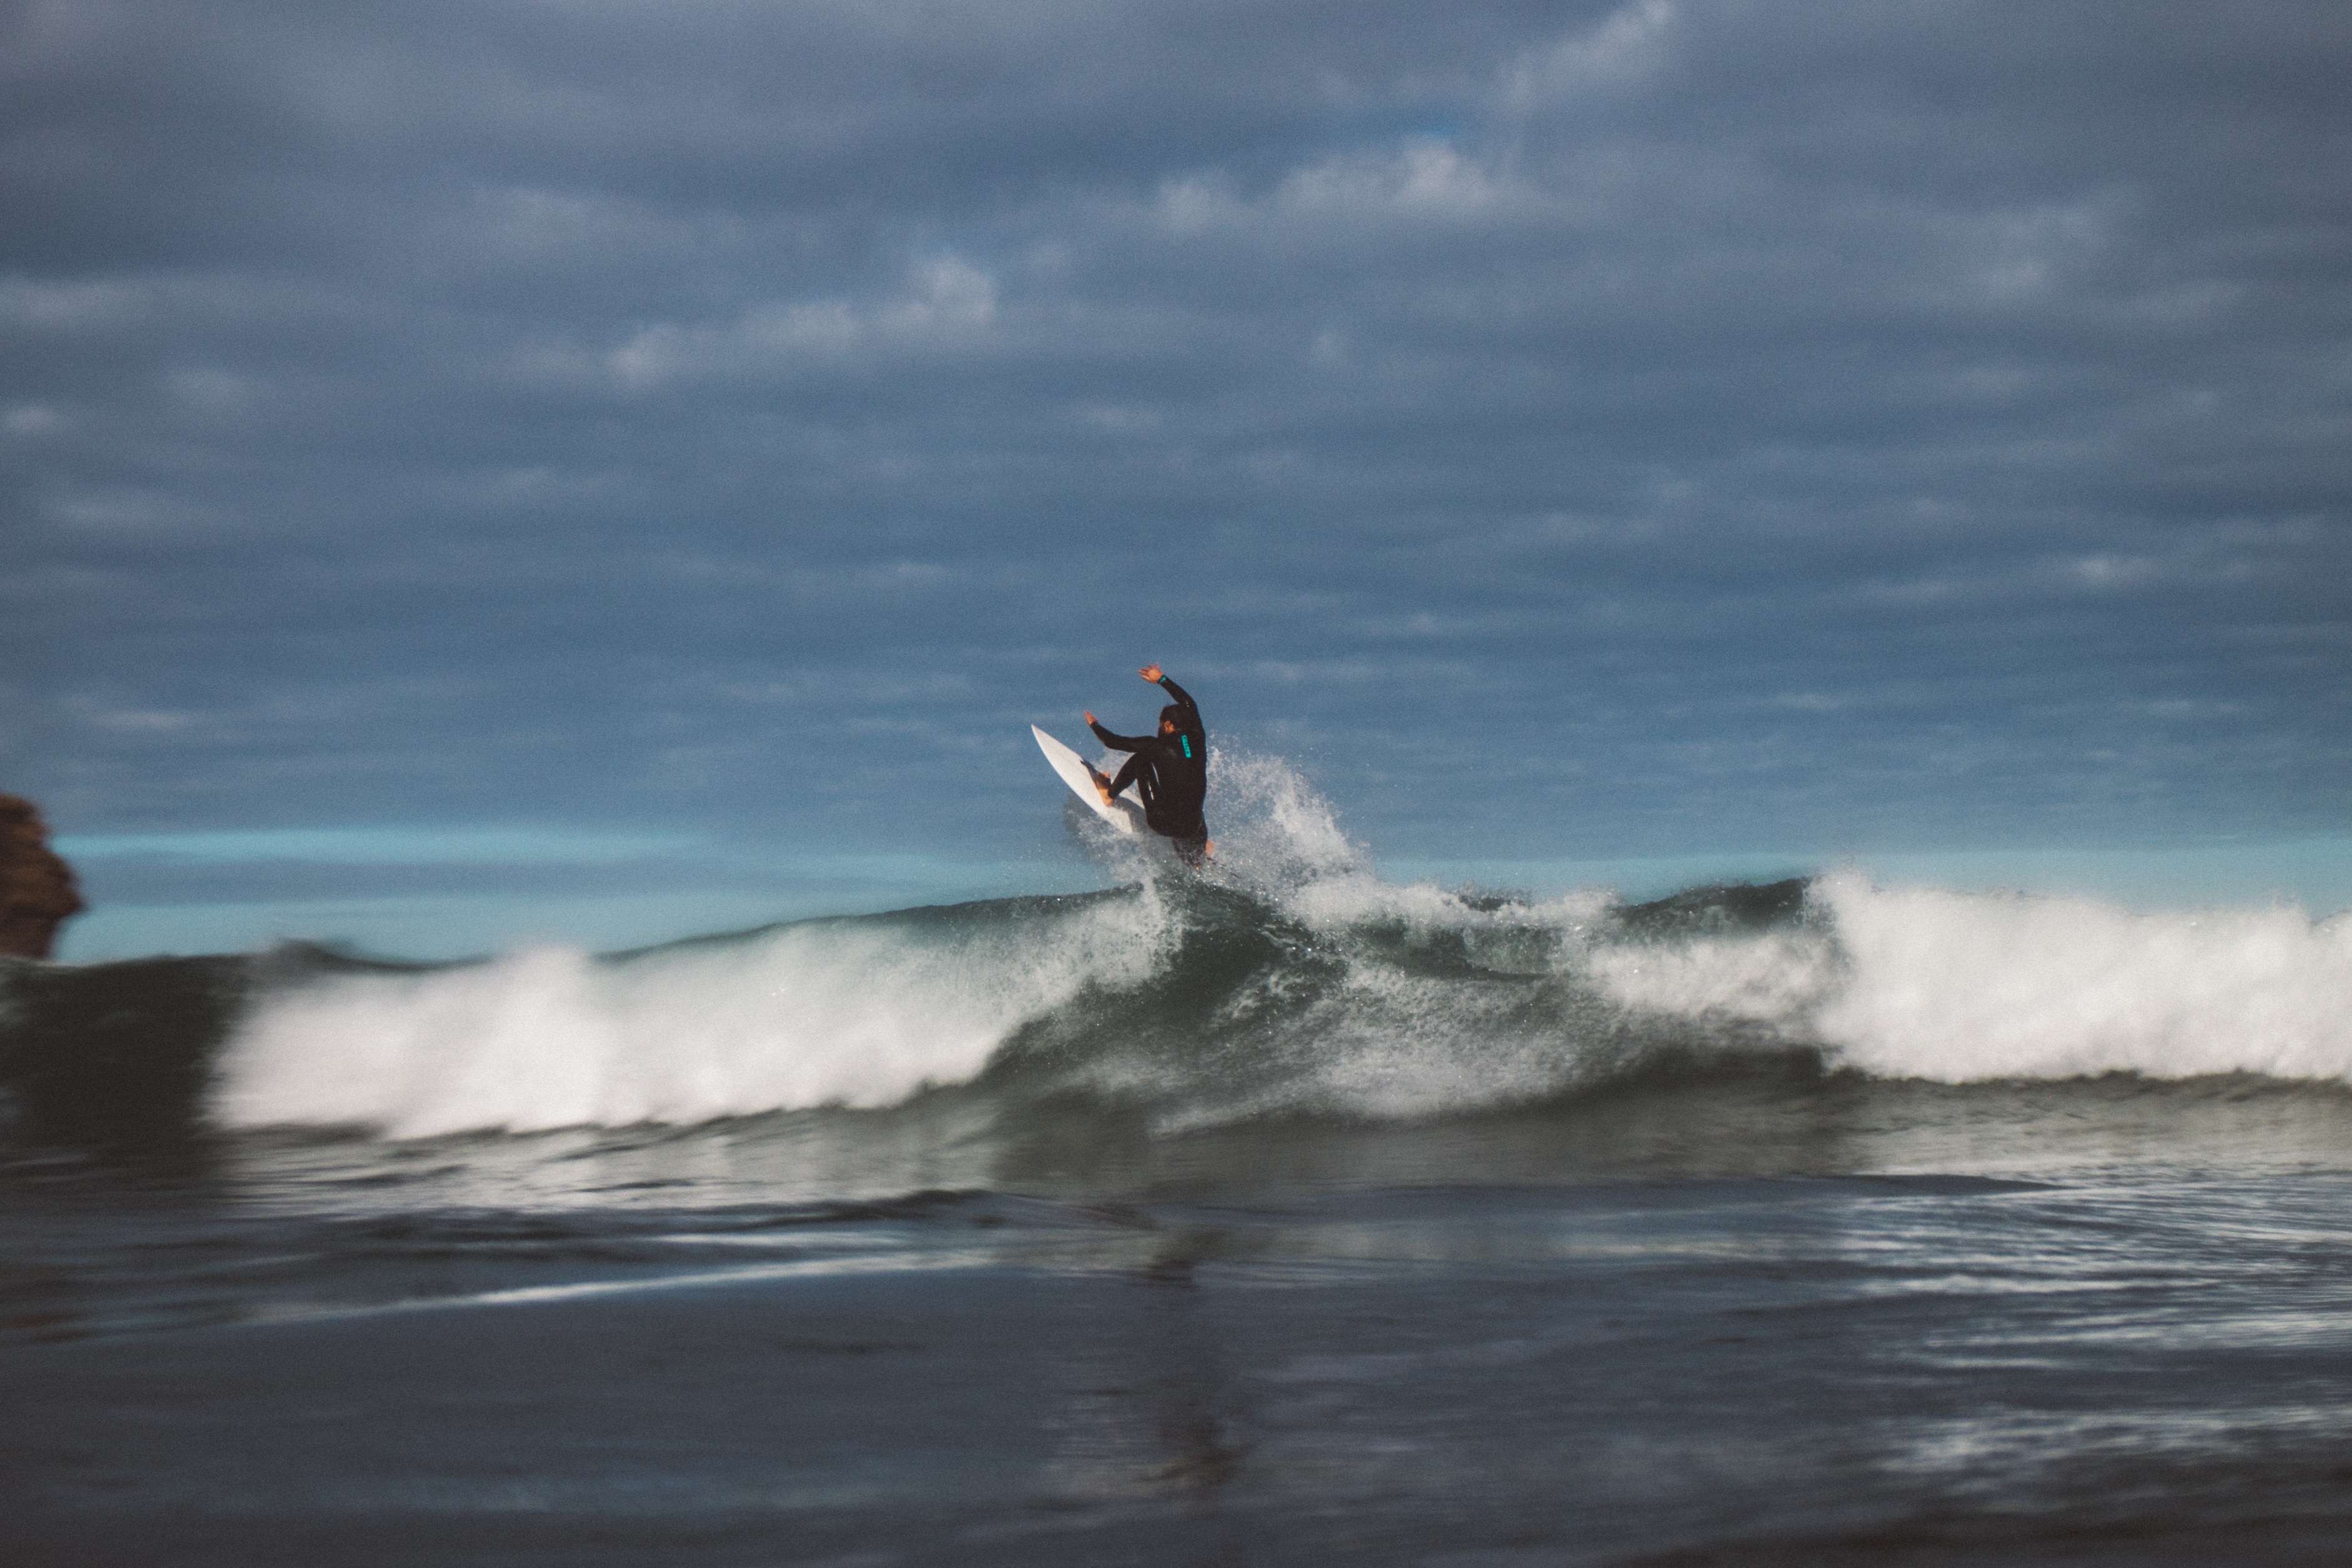
beach, sea, coast, water, ocean, wave, surfer, surfing, surfboard, extreme sport, wafe, sports, boating, water sport, wind wave, boardsport, surfing equipment and supplies, surface water sports, individual sports